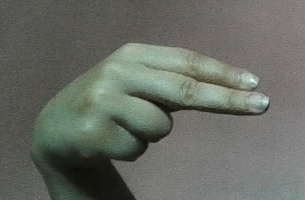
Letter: ain